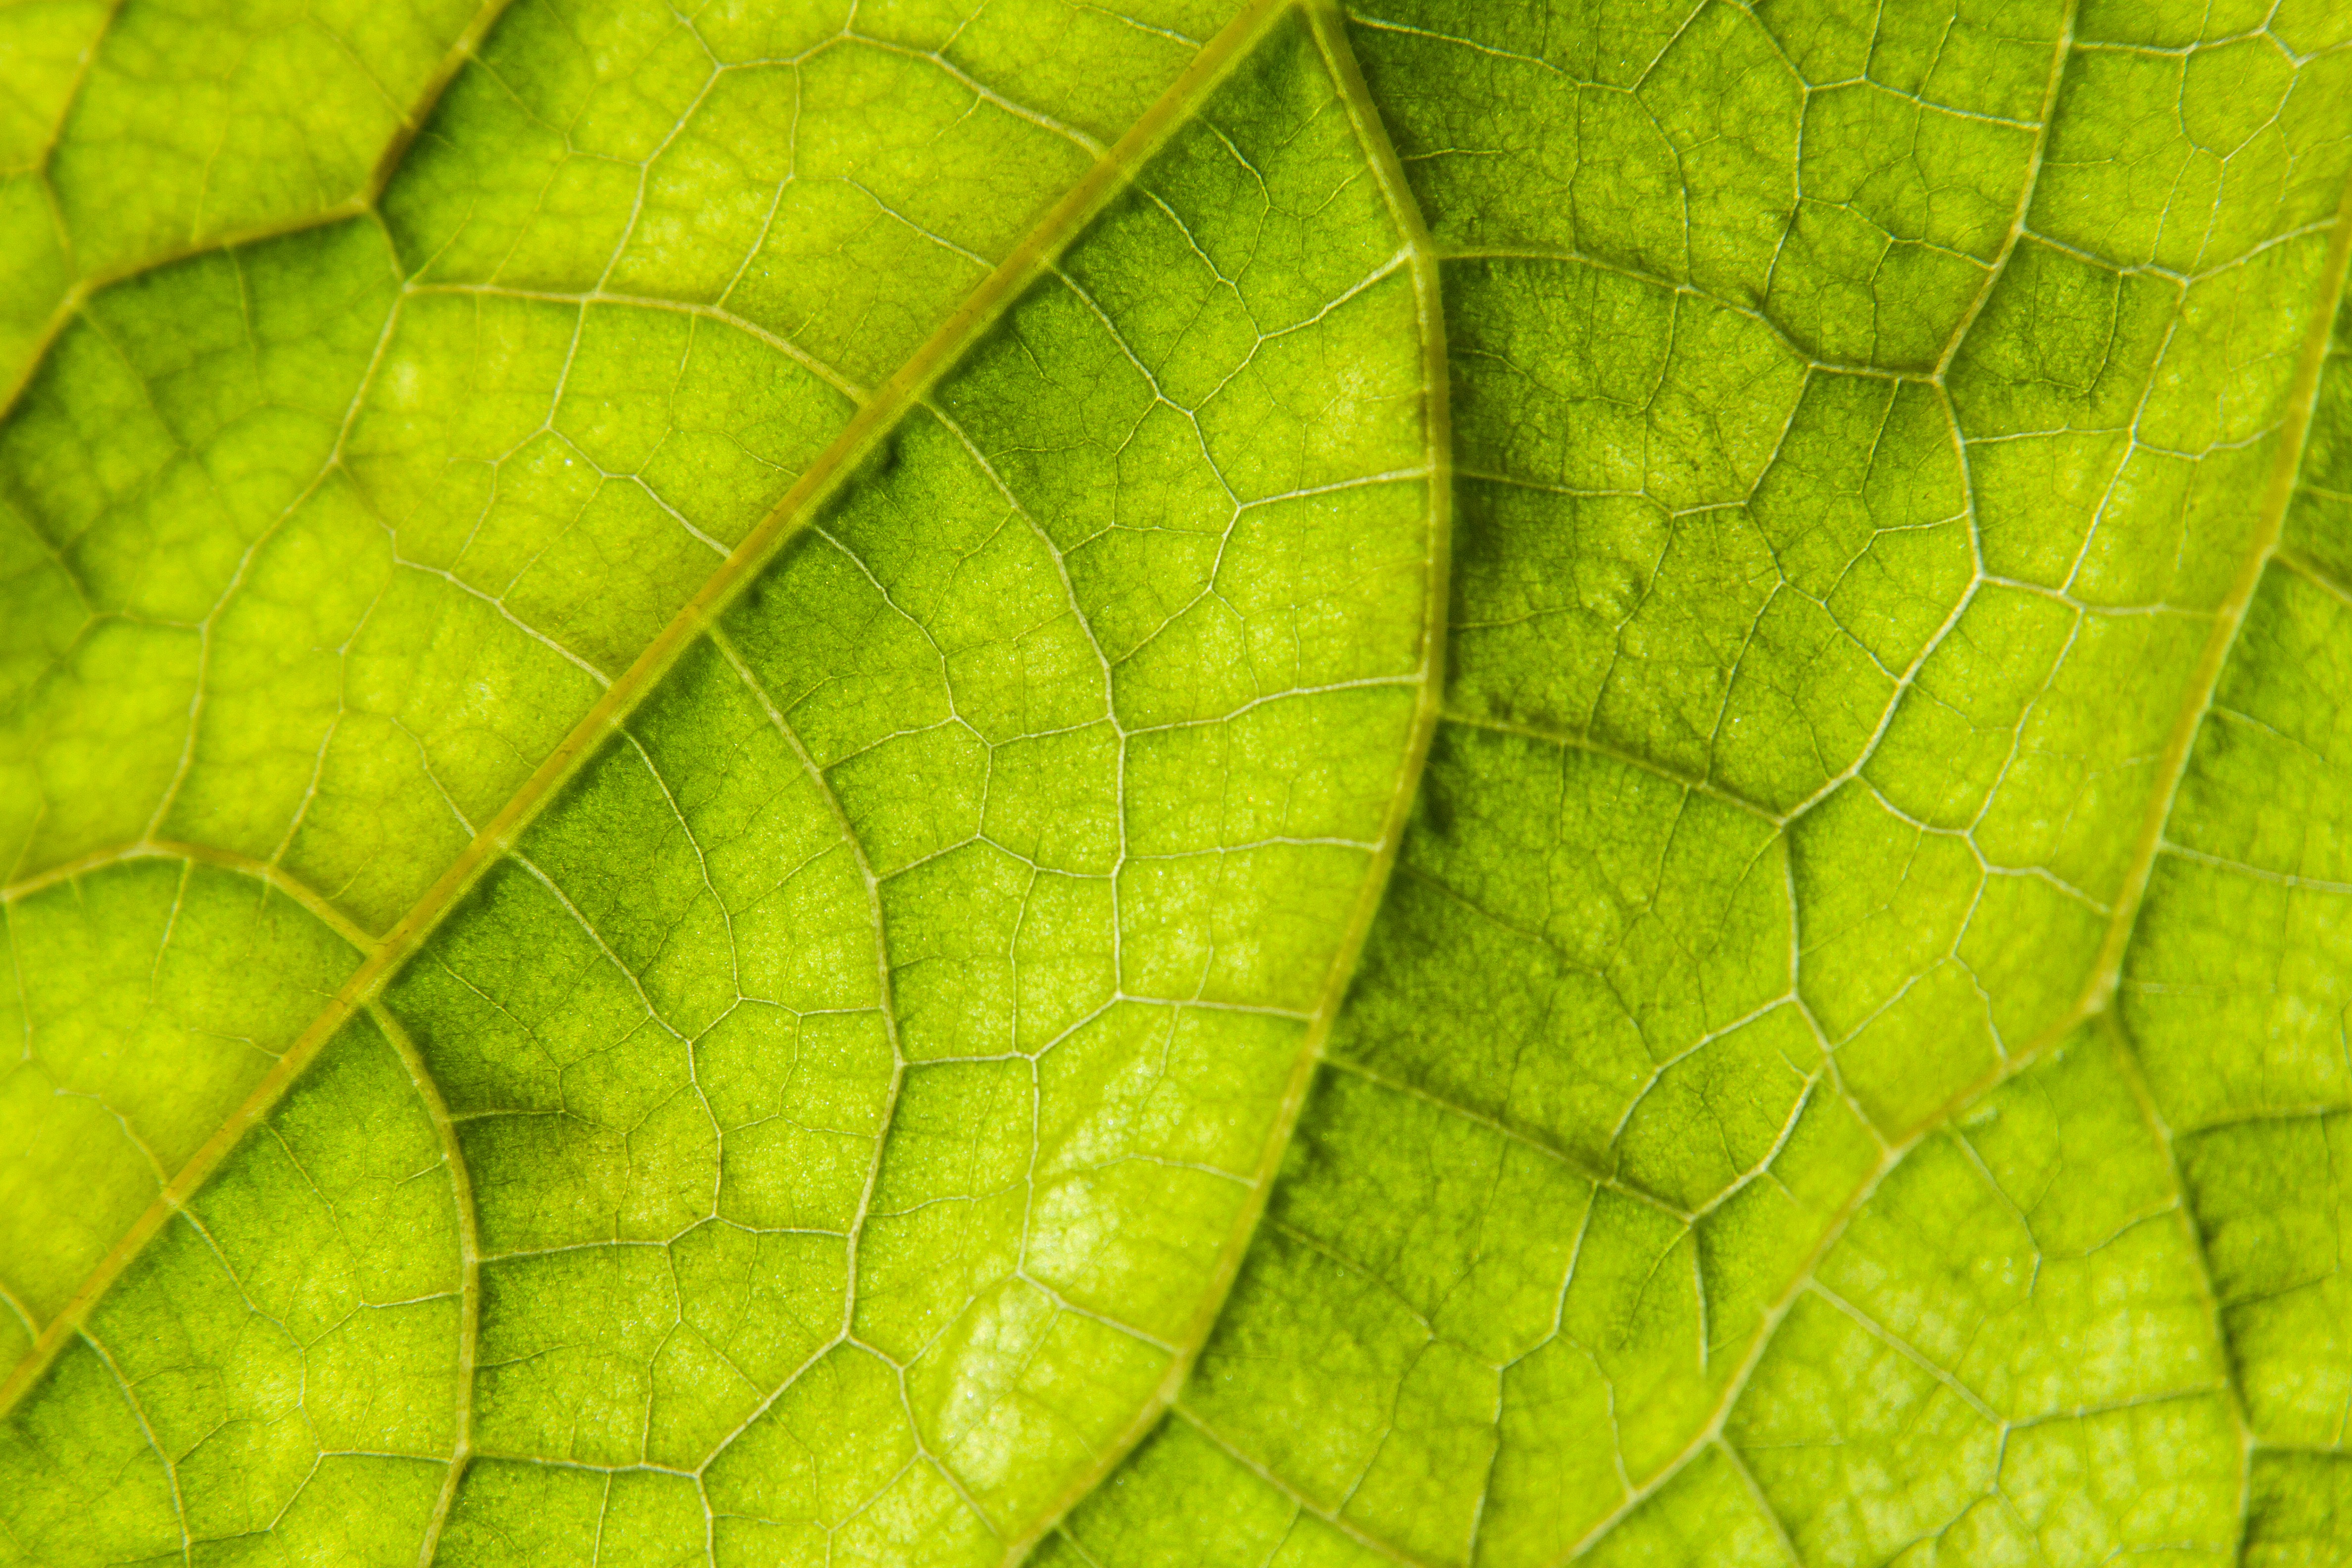
branch, plant, leaf, flower, green, soil, botany, yellow, eat, use, nutrition, cucumber, back light, macro photography, cucurbitaceae, snake pickle, cucumis sativus, plant stem, economically significant, vegetable art, climbing cucumber